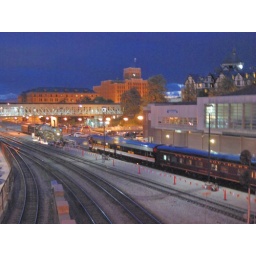
Night shoot O. Wintson Link Museum Rail Day '09. Taken from bridge over railroad tracks on Williamson Rd.